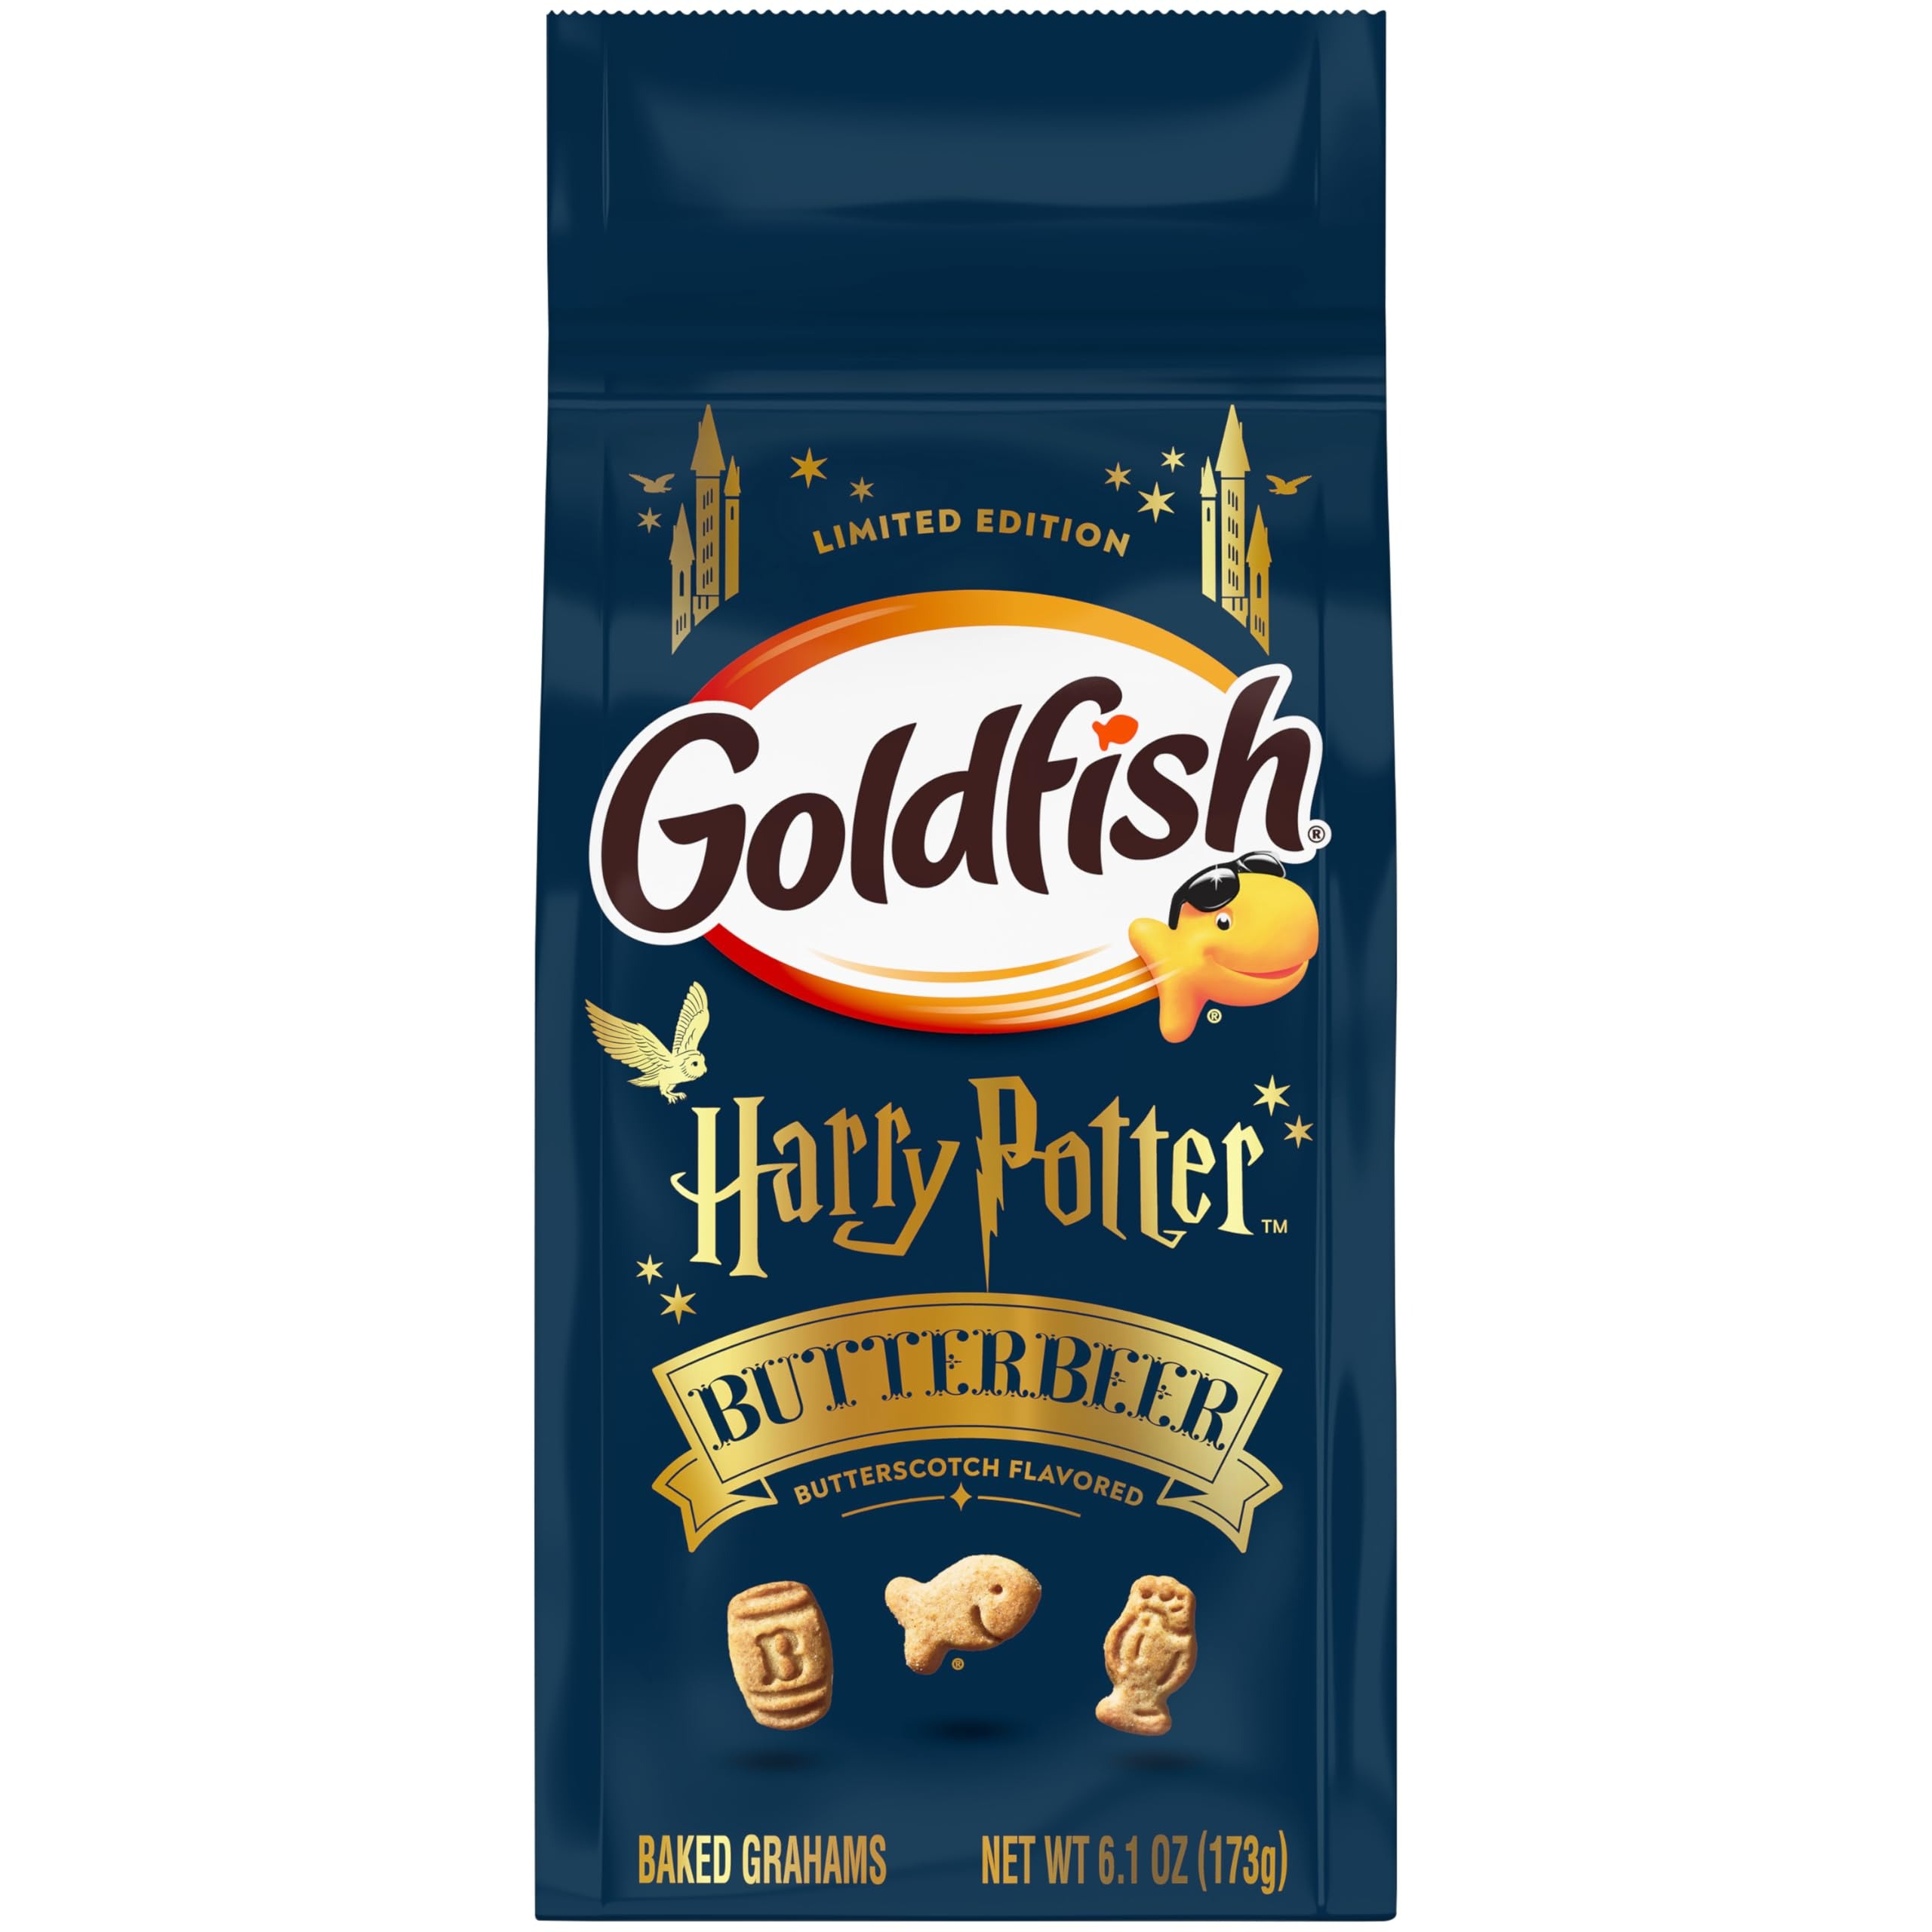
Item Name: Goldfish Harry Potter Butterbeer Butterscotch Flavored Baked Grahams, 6.1 Oz Bag
Bullet Point 1: Includes one (1) 6.1-ounce bag of Goldfish harry potter butterbeer butterscotch flavored baked grahams
Bullet Point 2: Reveal this spellbinding treat with a butterscotch flavor
Bullet Point 3: Made with no artificial flavors
Bullet Point 4: Baked with 8 grams of whole grain per serving
Bullet Point 5: Available for a limited time only
Value: 6.1
Unit: Ounce

Price: 2.99